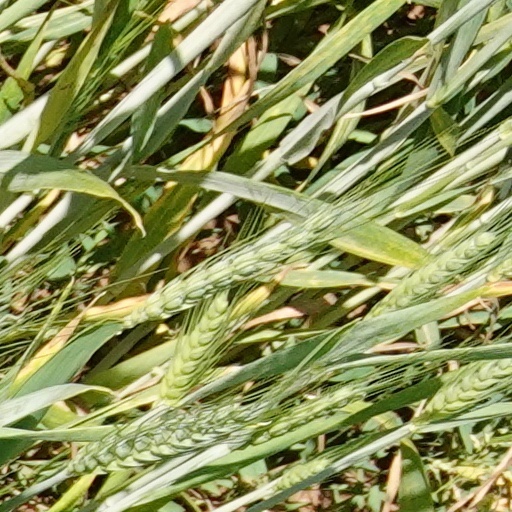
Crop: wheat